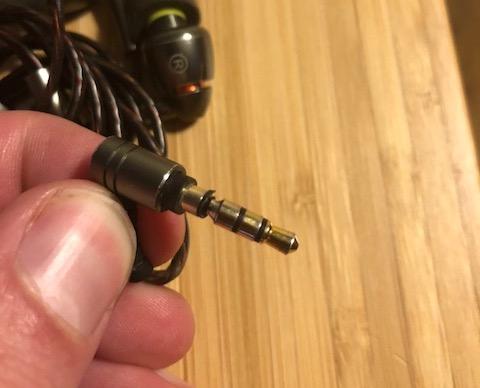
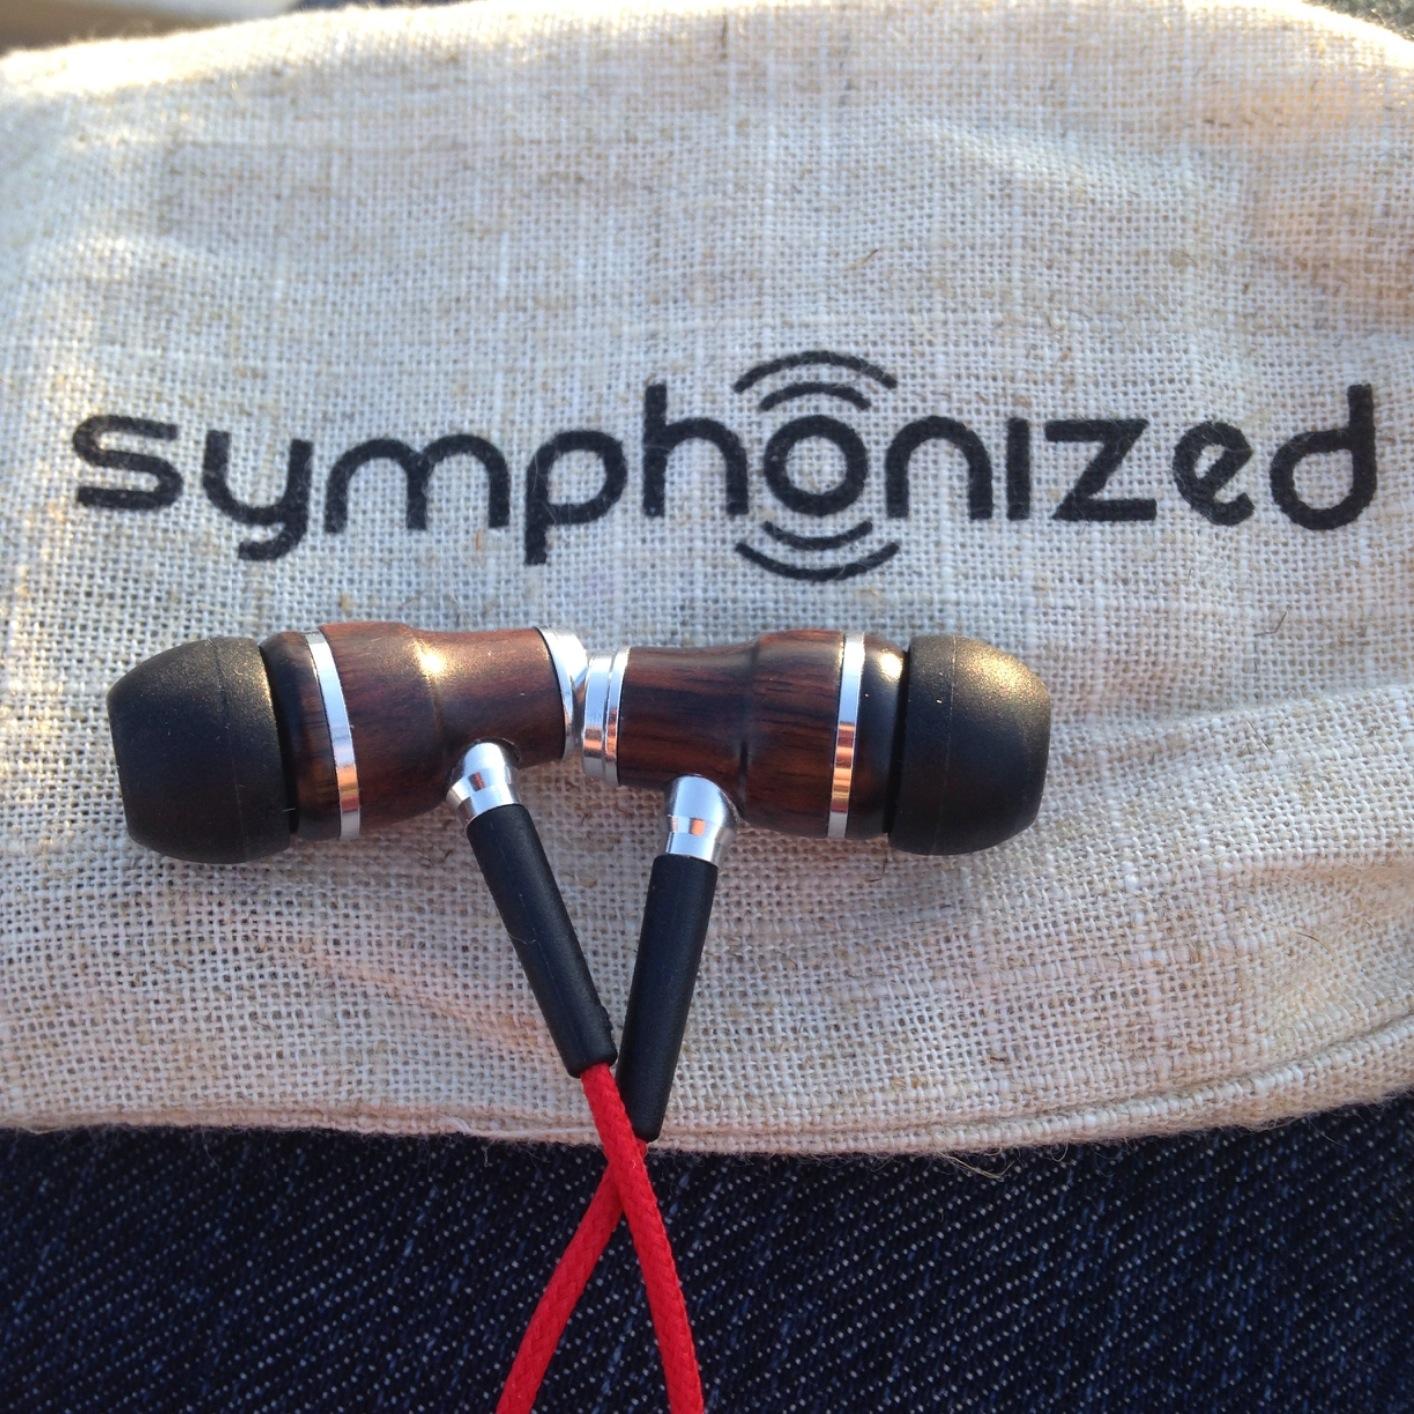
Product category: headphones
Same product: no